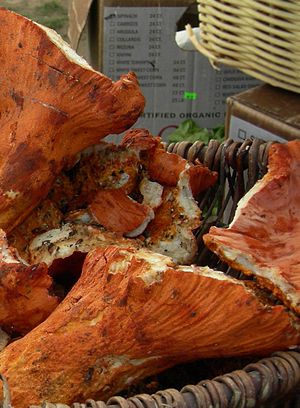
Kødkernesvamp-familien
Hypomyces lactifluorum danner den røde belægning på en anden svamp.
Kødkernesvamp-familien er en familie med 10-15 slægter af svampe. Arterne kendes på, at frugtlegemerne har klare farver i gult, orange eller rødt.